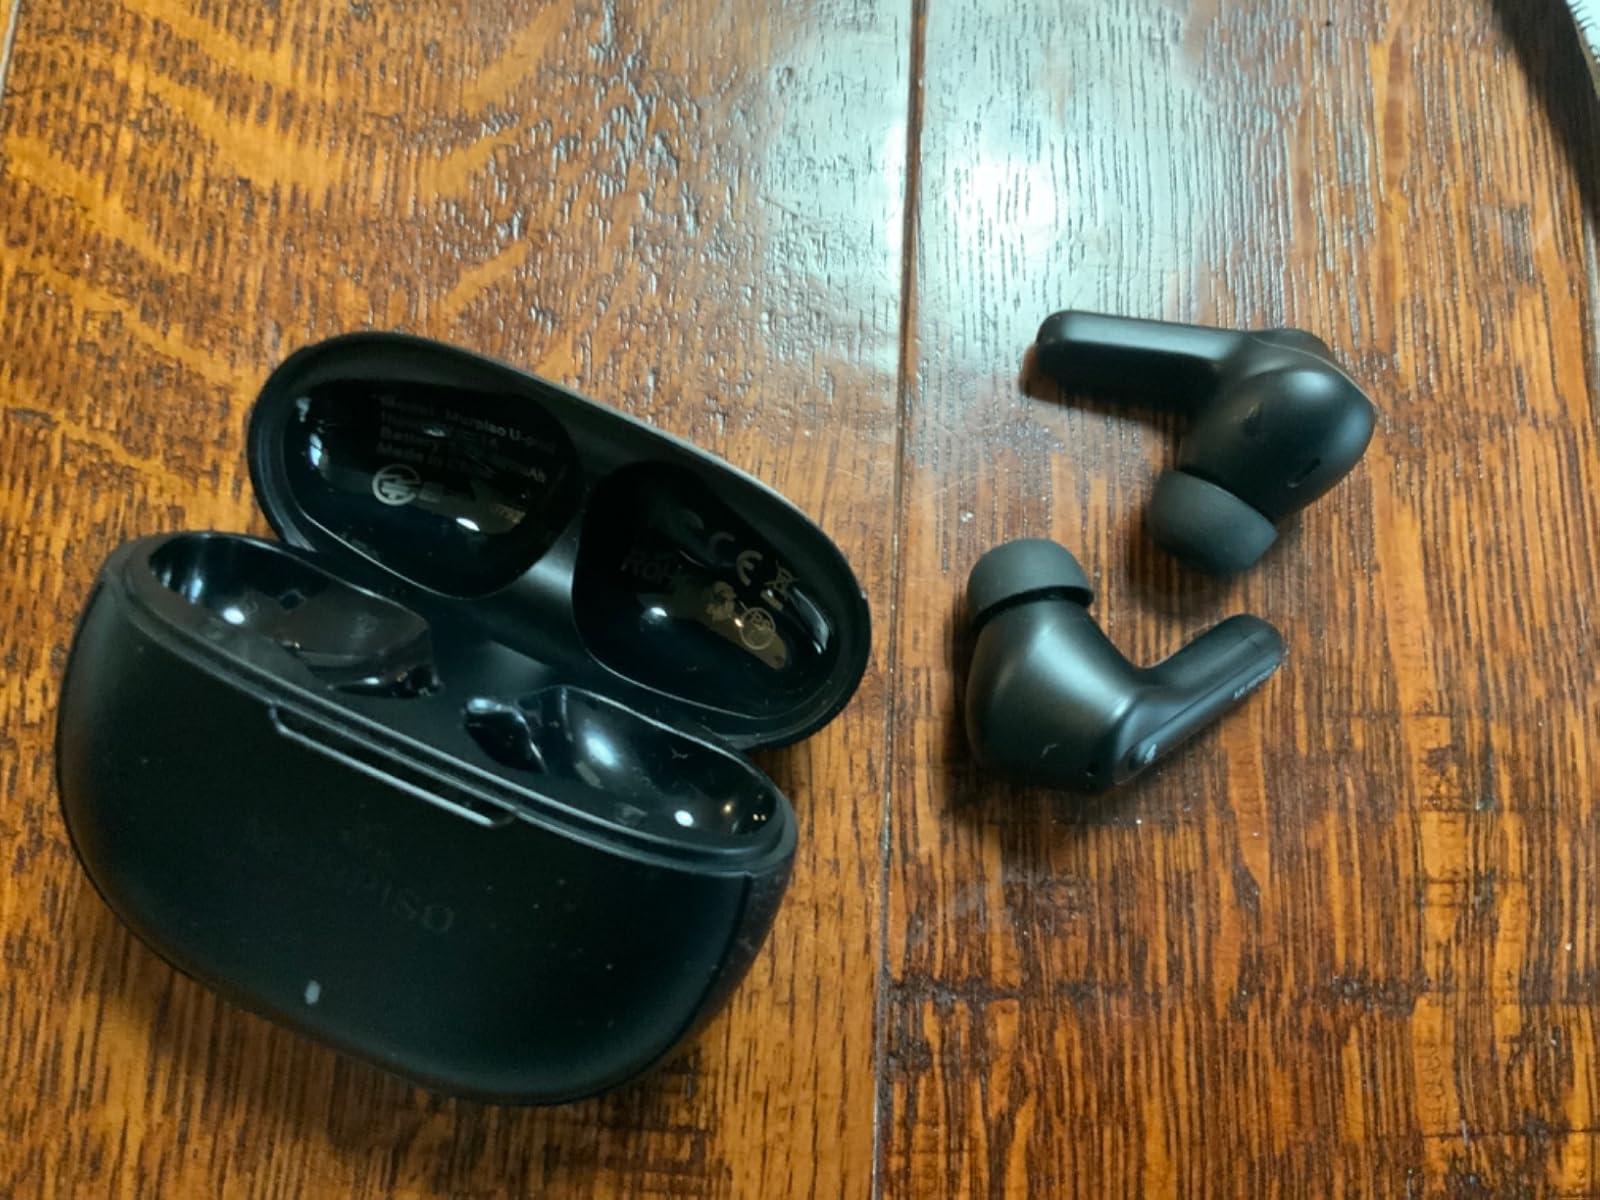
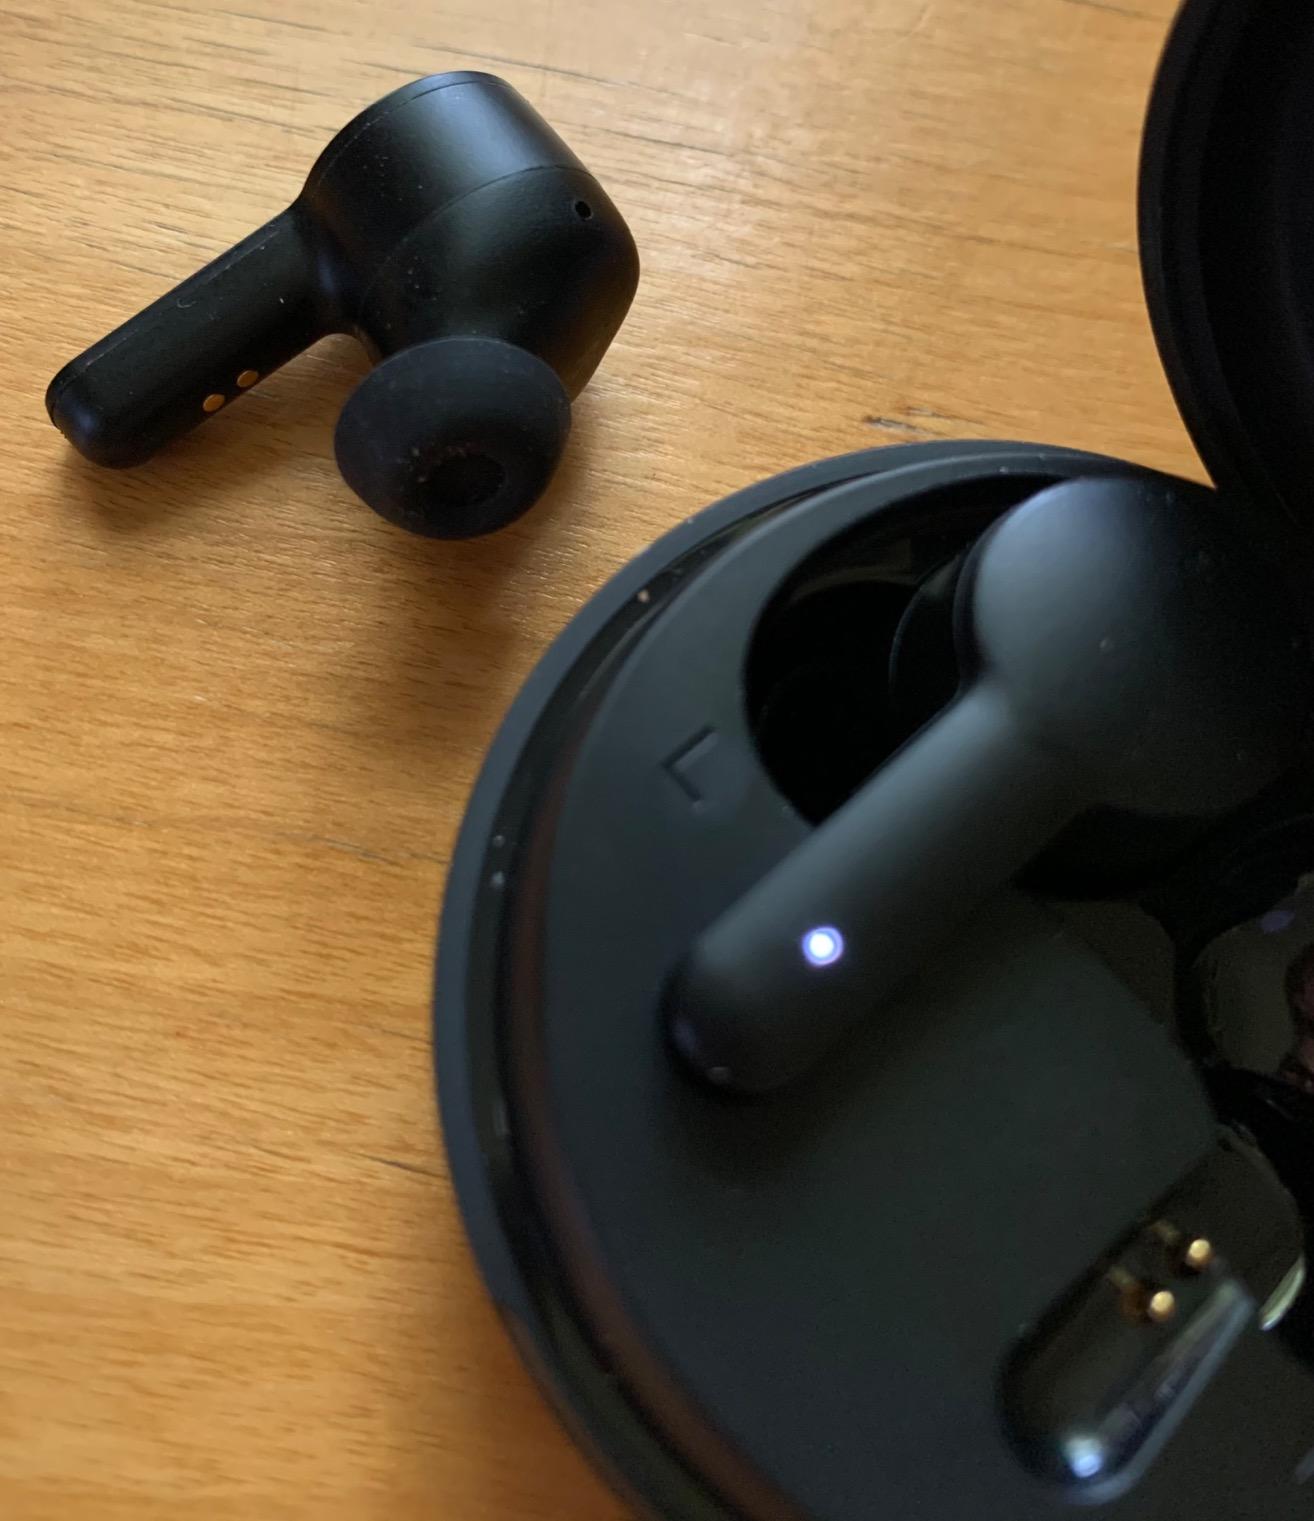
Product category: earbuds
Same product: no